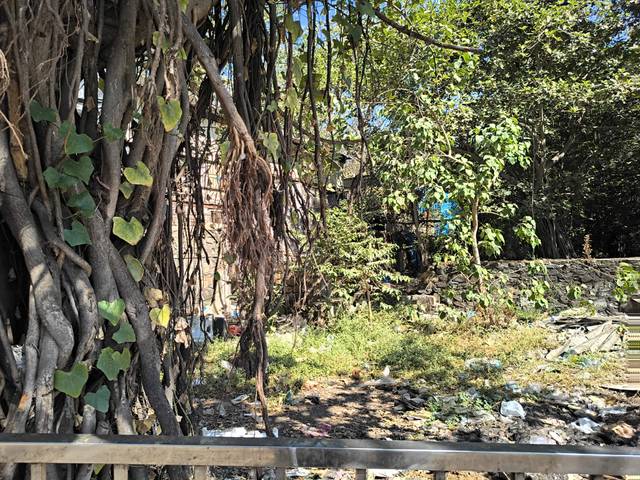
Region: India
Coordinates: 19.167, 72.85